Artaud (album)

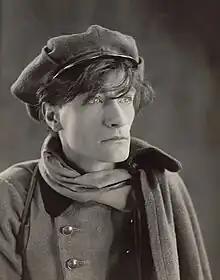
Antonin Artaud in 1926. Spinetta was deeply impacted by the suffering conveyed in his writing.

"Artaud" has been described as "the most literary record of "rock nacional"", along with Vox Dei's 1971 album "La Biblia". Writer Juan Pablo Bertazza considered that the album "reaches the closest and most fertile and visceral point that there can be between music and poetry, or better: between music and literature." Spinetta was an avid reader and literature was a fundamental influence throughout his career; such as Julio Cortázar in Almendra, Carlos Castaneda in Spinetta Jade and Carl Jung and Chinese philosophy in Invisible. At the time of "Artaud" composition, the "poètes maudits" and surrealist literature were a great influence on him. In addition to Antonin Artaud, Spinetta read other French poets such as Arthur Rimbaud, René Daumal, Charles Baudelaire, Jean Cocteau, André Breton and Comte de Lautréamont.